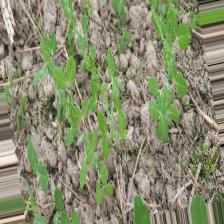
Label: Normal